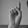
ASL letter: D